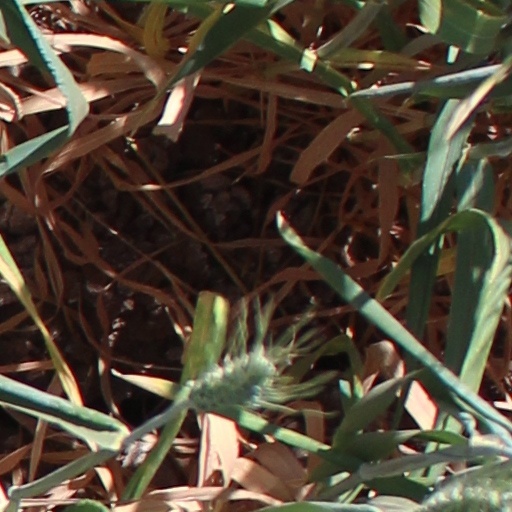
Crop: wheat